Operation Linebacker II

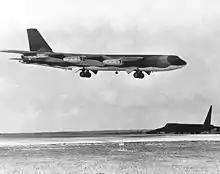
A B-52G lands at Andersen AFB after a mission on 15 December 1972.

It was at this point that President Nixon ordered that the effort be extended past its original three-day deadline. The first change that could be made by local Air Force commanders was divulged by a comparison of the differences between the radar jamming equipment of the B-52 models. The equipment aboard the G models was designed for use in the more sophisticated air defense environment of the Soviet Union, not against the more antiquated SA-2 and Fan Song radar systems used by the North Vietnamese. SAC headquarters stipulated that only the aircraft stationed at U-Tapao (equipped with more powerful and sophisticated ECM gear) be allowed over the North. On the fourth night (21 December) of the operation, 30 of the U-Tapao bombers struck the Hanoi storage area, the Văn Điển storage depot, and Quang Te Airfield. Two more of the D models were lost to Surface to Air Missiles (SAMs). On the following night, the target area shifted away from Hanoi to the port city of Haiphong and its petroleum storage areas. Once again, 30 aircraft participated in the strikes, but this time there were no losses among the bombers. An F-111 was shot down over the Kinh No Railroad complex.